Juliane Wilhelmine Bause

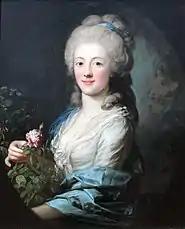
Juliane Wilhelmine Bause; portrait by Anton Graff (c.1785)

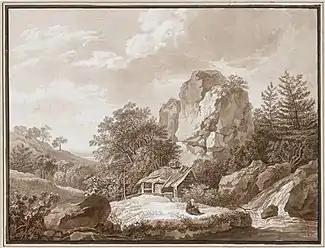
Landscape with Hermit

Juliane Wilhelmine Bause (4 July 1768, Leipzig - 8 August 1837, Leipzig) was a German painter and copper engraver.